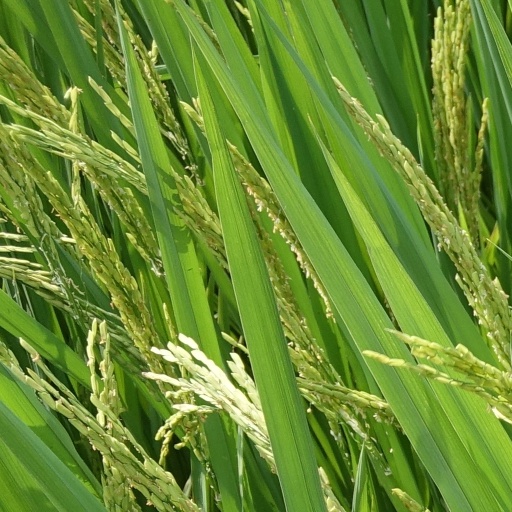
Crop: rice